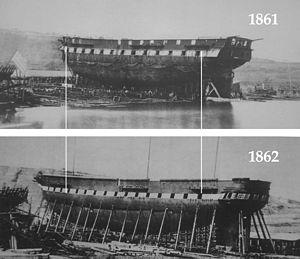
La SMS Novara est une frégate de la marine impériale autrichienne, célèbre pour avoir fait le tour du monde entre 1857 et 1859 et pour avoir emmené au Mexique l'archiduc Maximilien et son épouse Charlotte, pour y devenir en mai 1864 empereur et impératrice du Mexique. Elle est reconstruite en 1860-1862 et transformée en frégate à vapeur. Elle prend part à la bataille de Lissa et elle est démantelée en 1898.